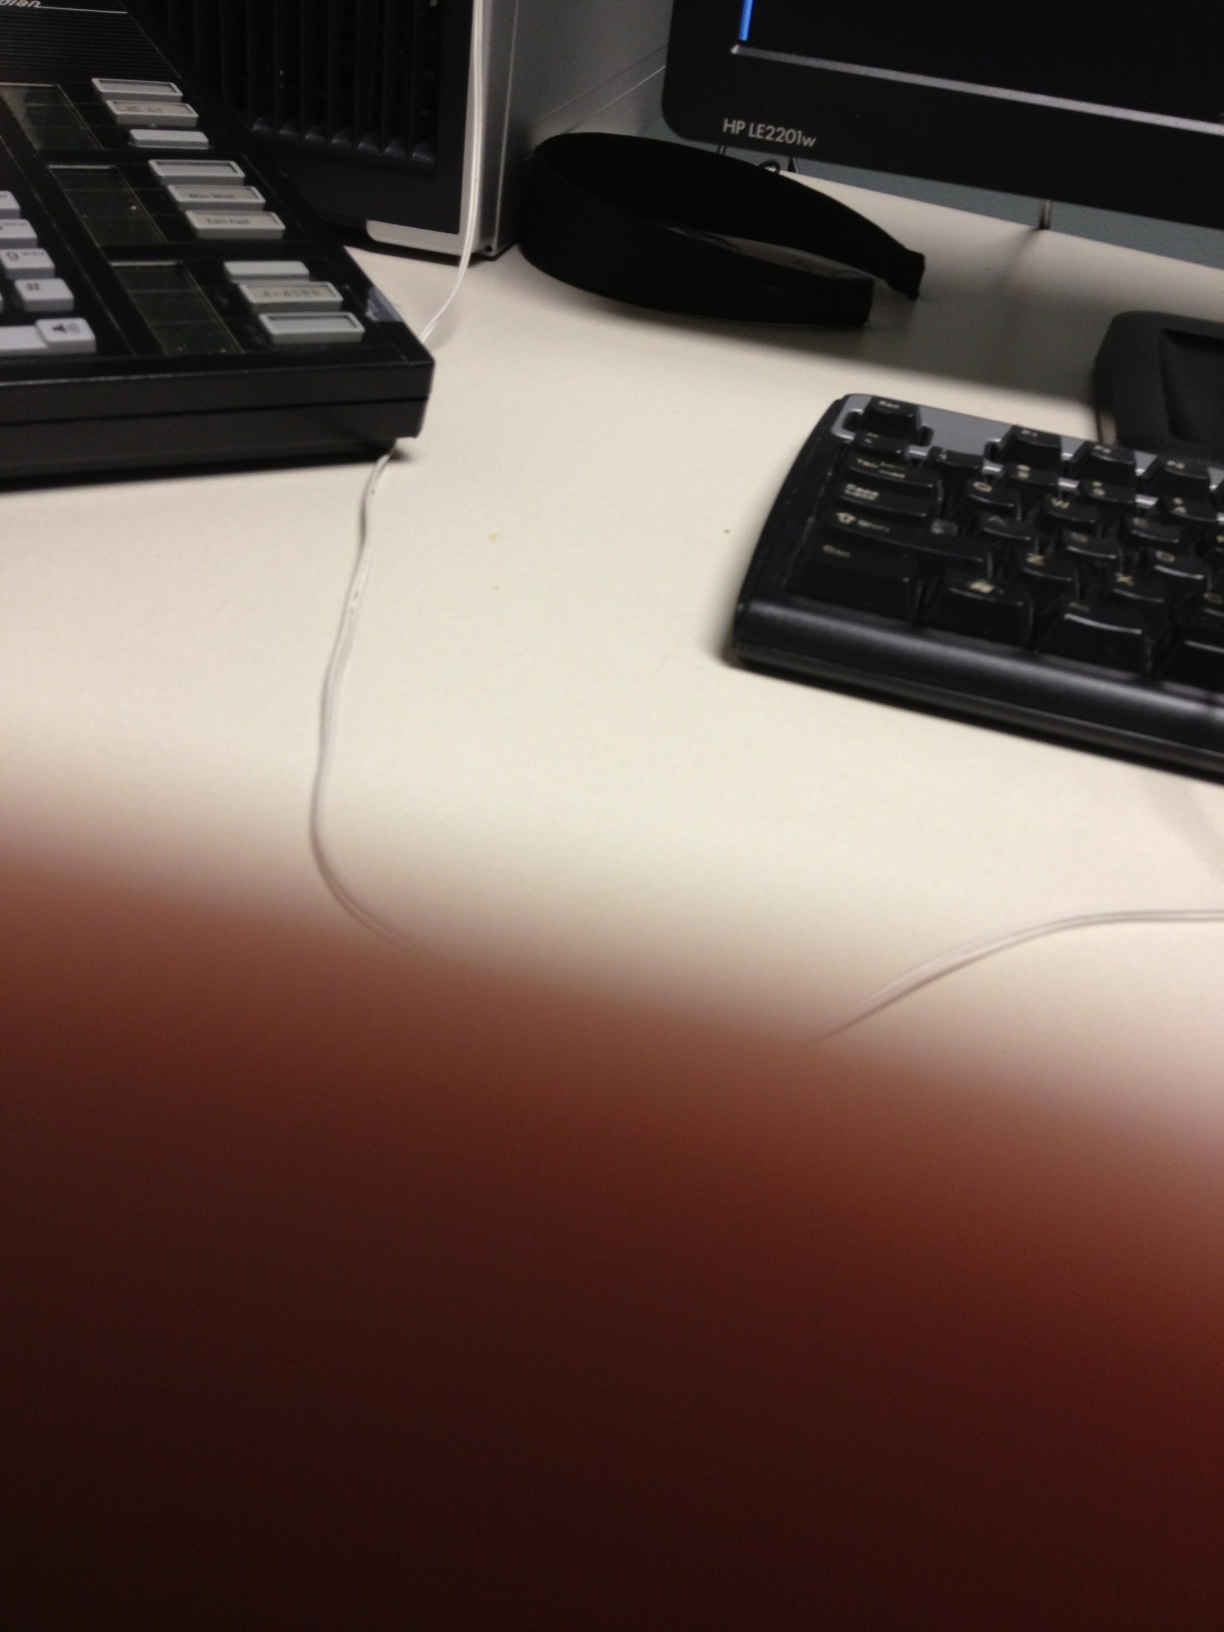Question: What color is this shirt?
Answer: unanswerable